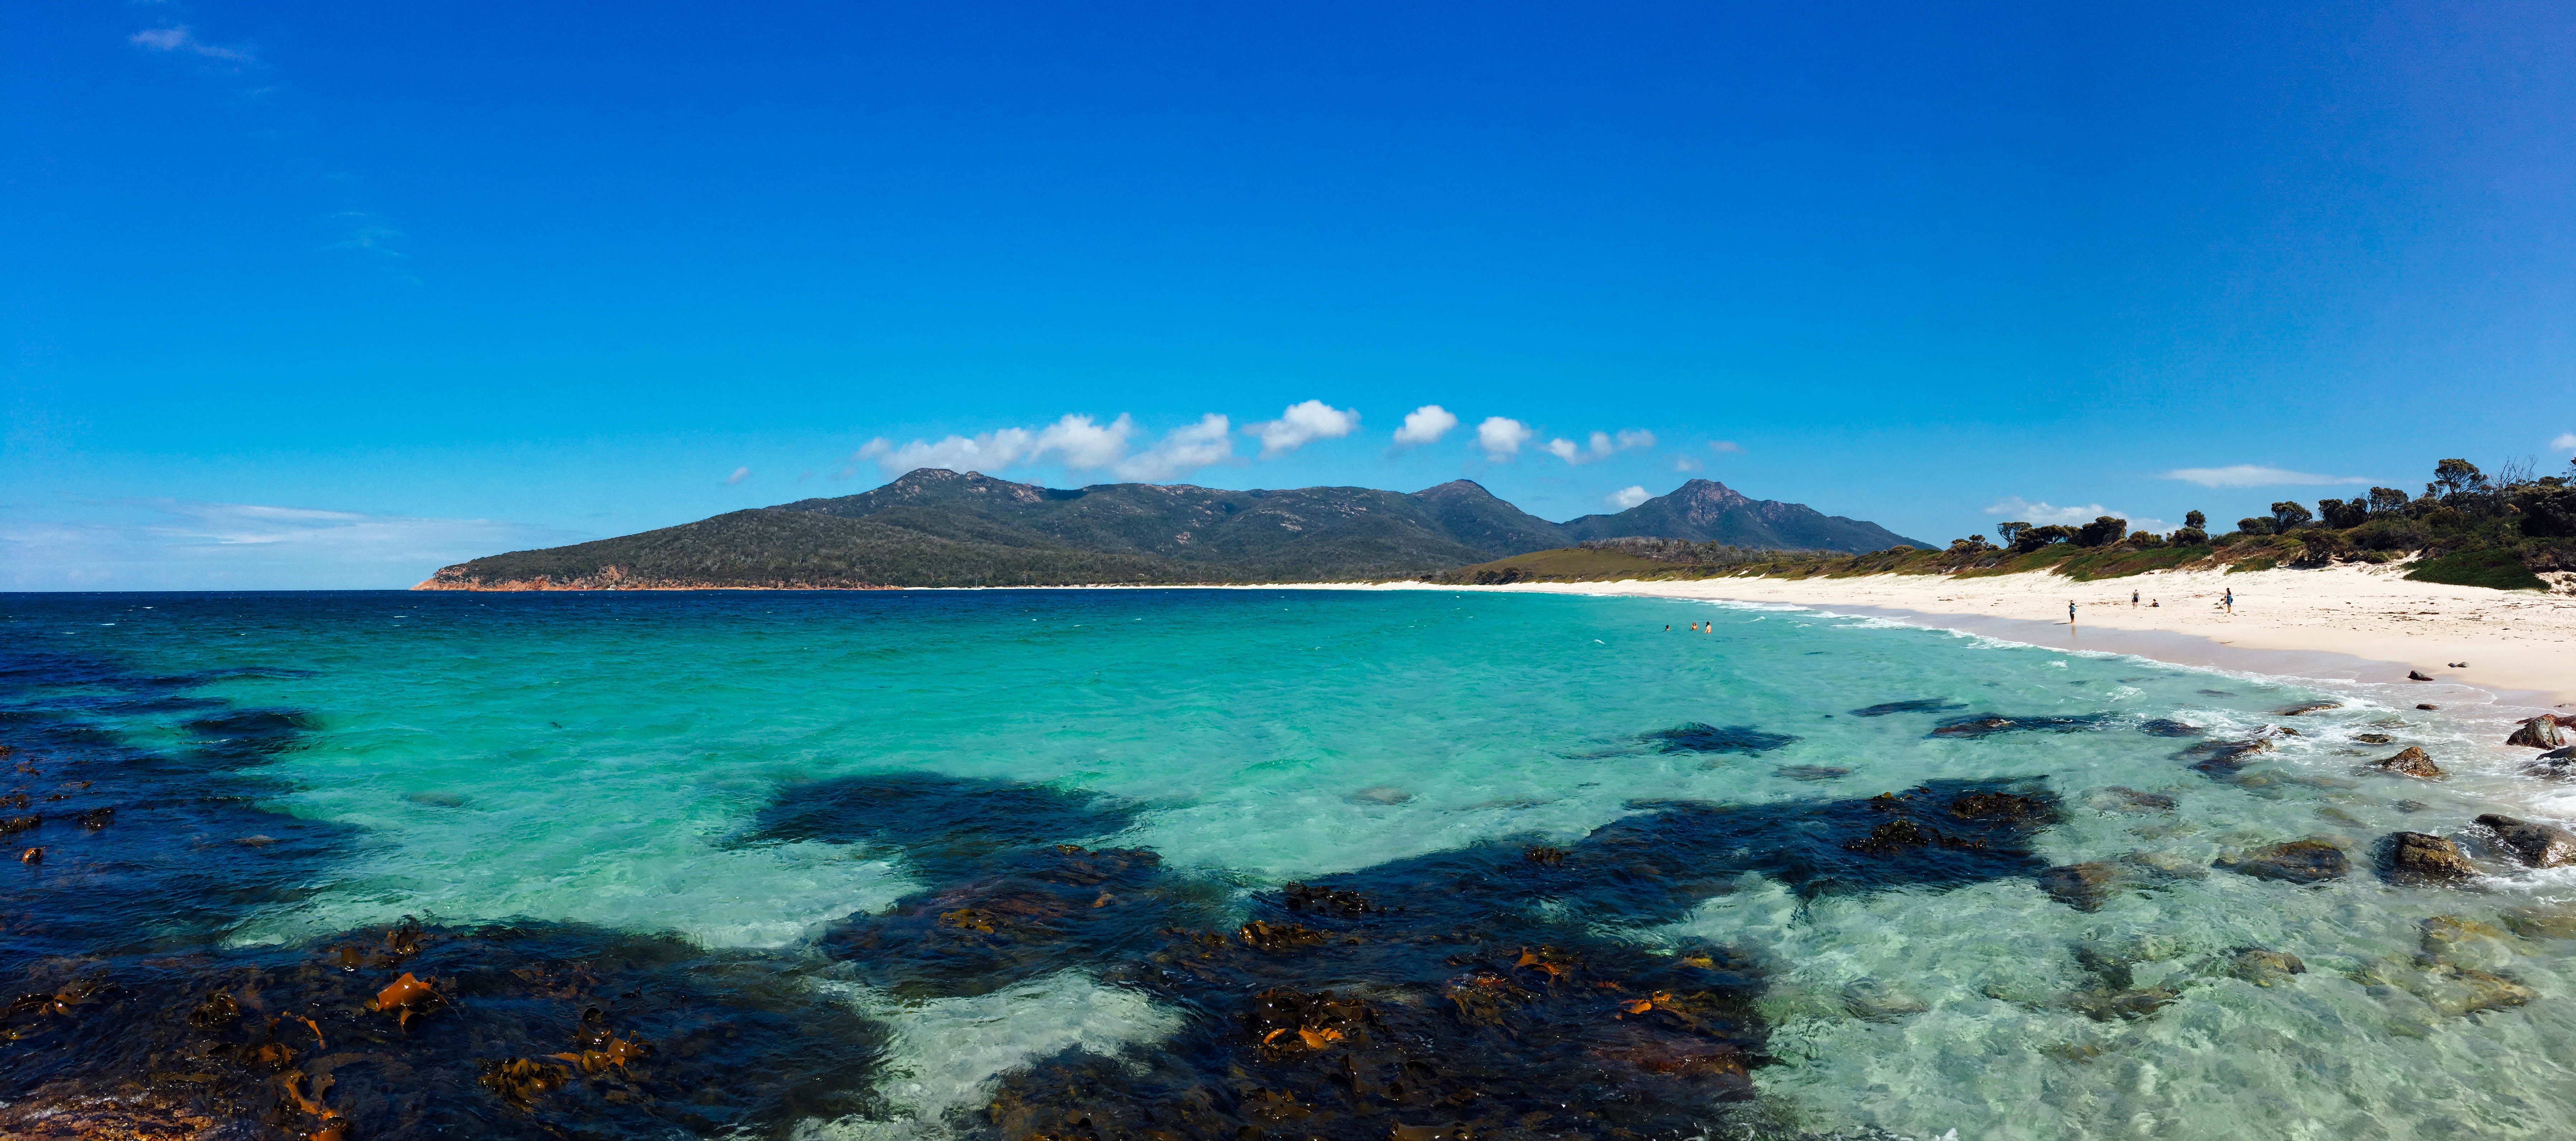
beach, sea, coast, ocean, shore, cove, lagoon, bay, island, body of water, caribbean, cape, islet, landform, geographical feature, wind wave